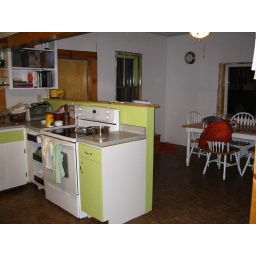
Notice the near comlete kitchen - and the addition of the half wall for the stove to make it actually functional.